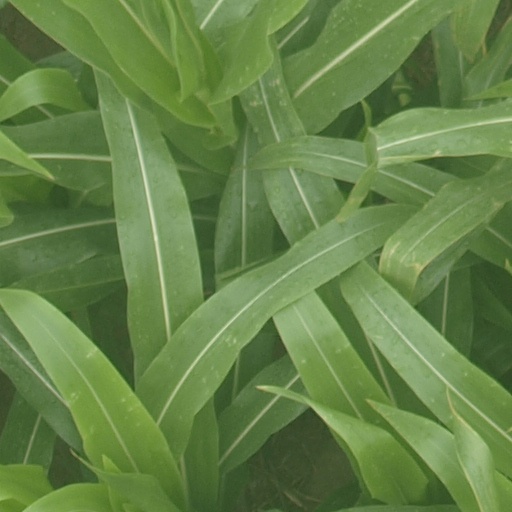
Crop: maize; corn